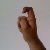
The image shows a hand gesture representing the letter 'X' in Indian Sign Language.